Eric Wicks

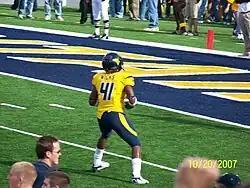
Eric Wicks before the 2007 Mississippi State game

Eric Wicks (born March 19, 1985) is a former American football safety. He was signed by the Seattle Seahawks as an undrafted free agent in 2008. He played college football at West Virginia.